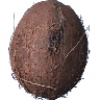
Label: Cocos 1